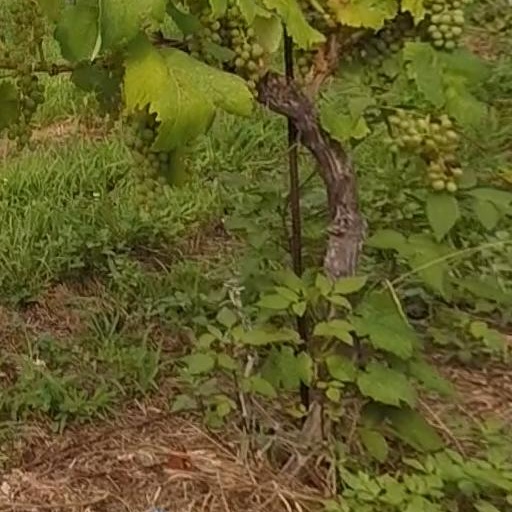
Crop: grape